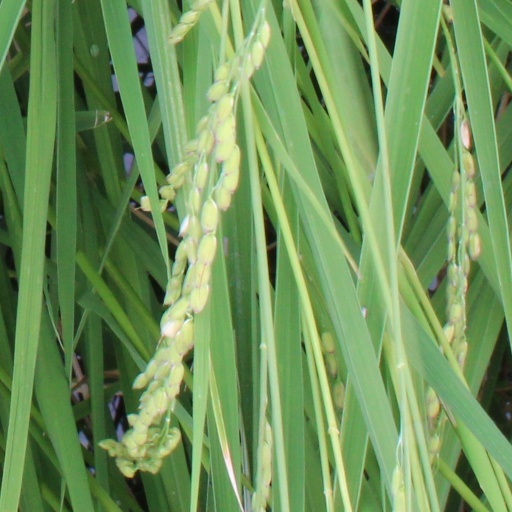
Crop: rice